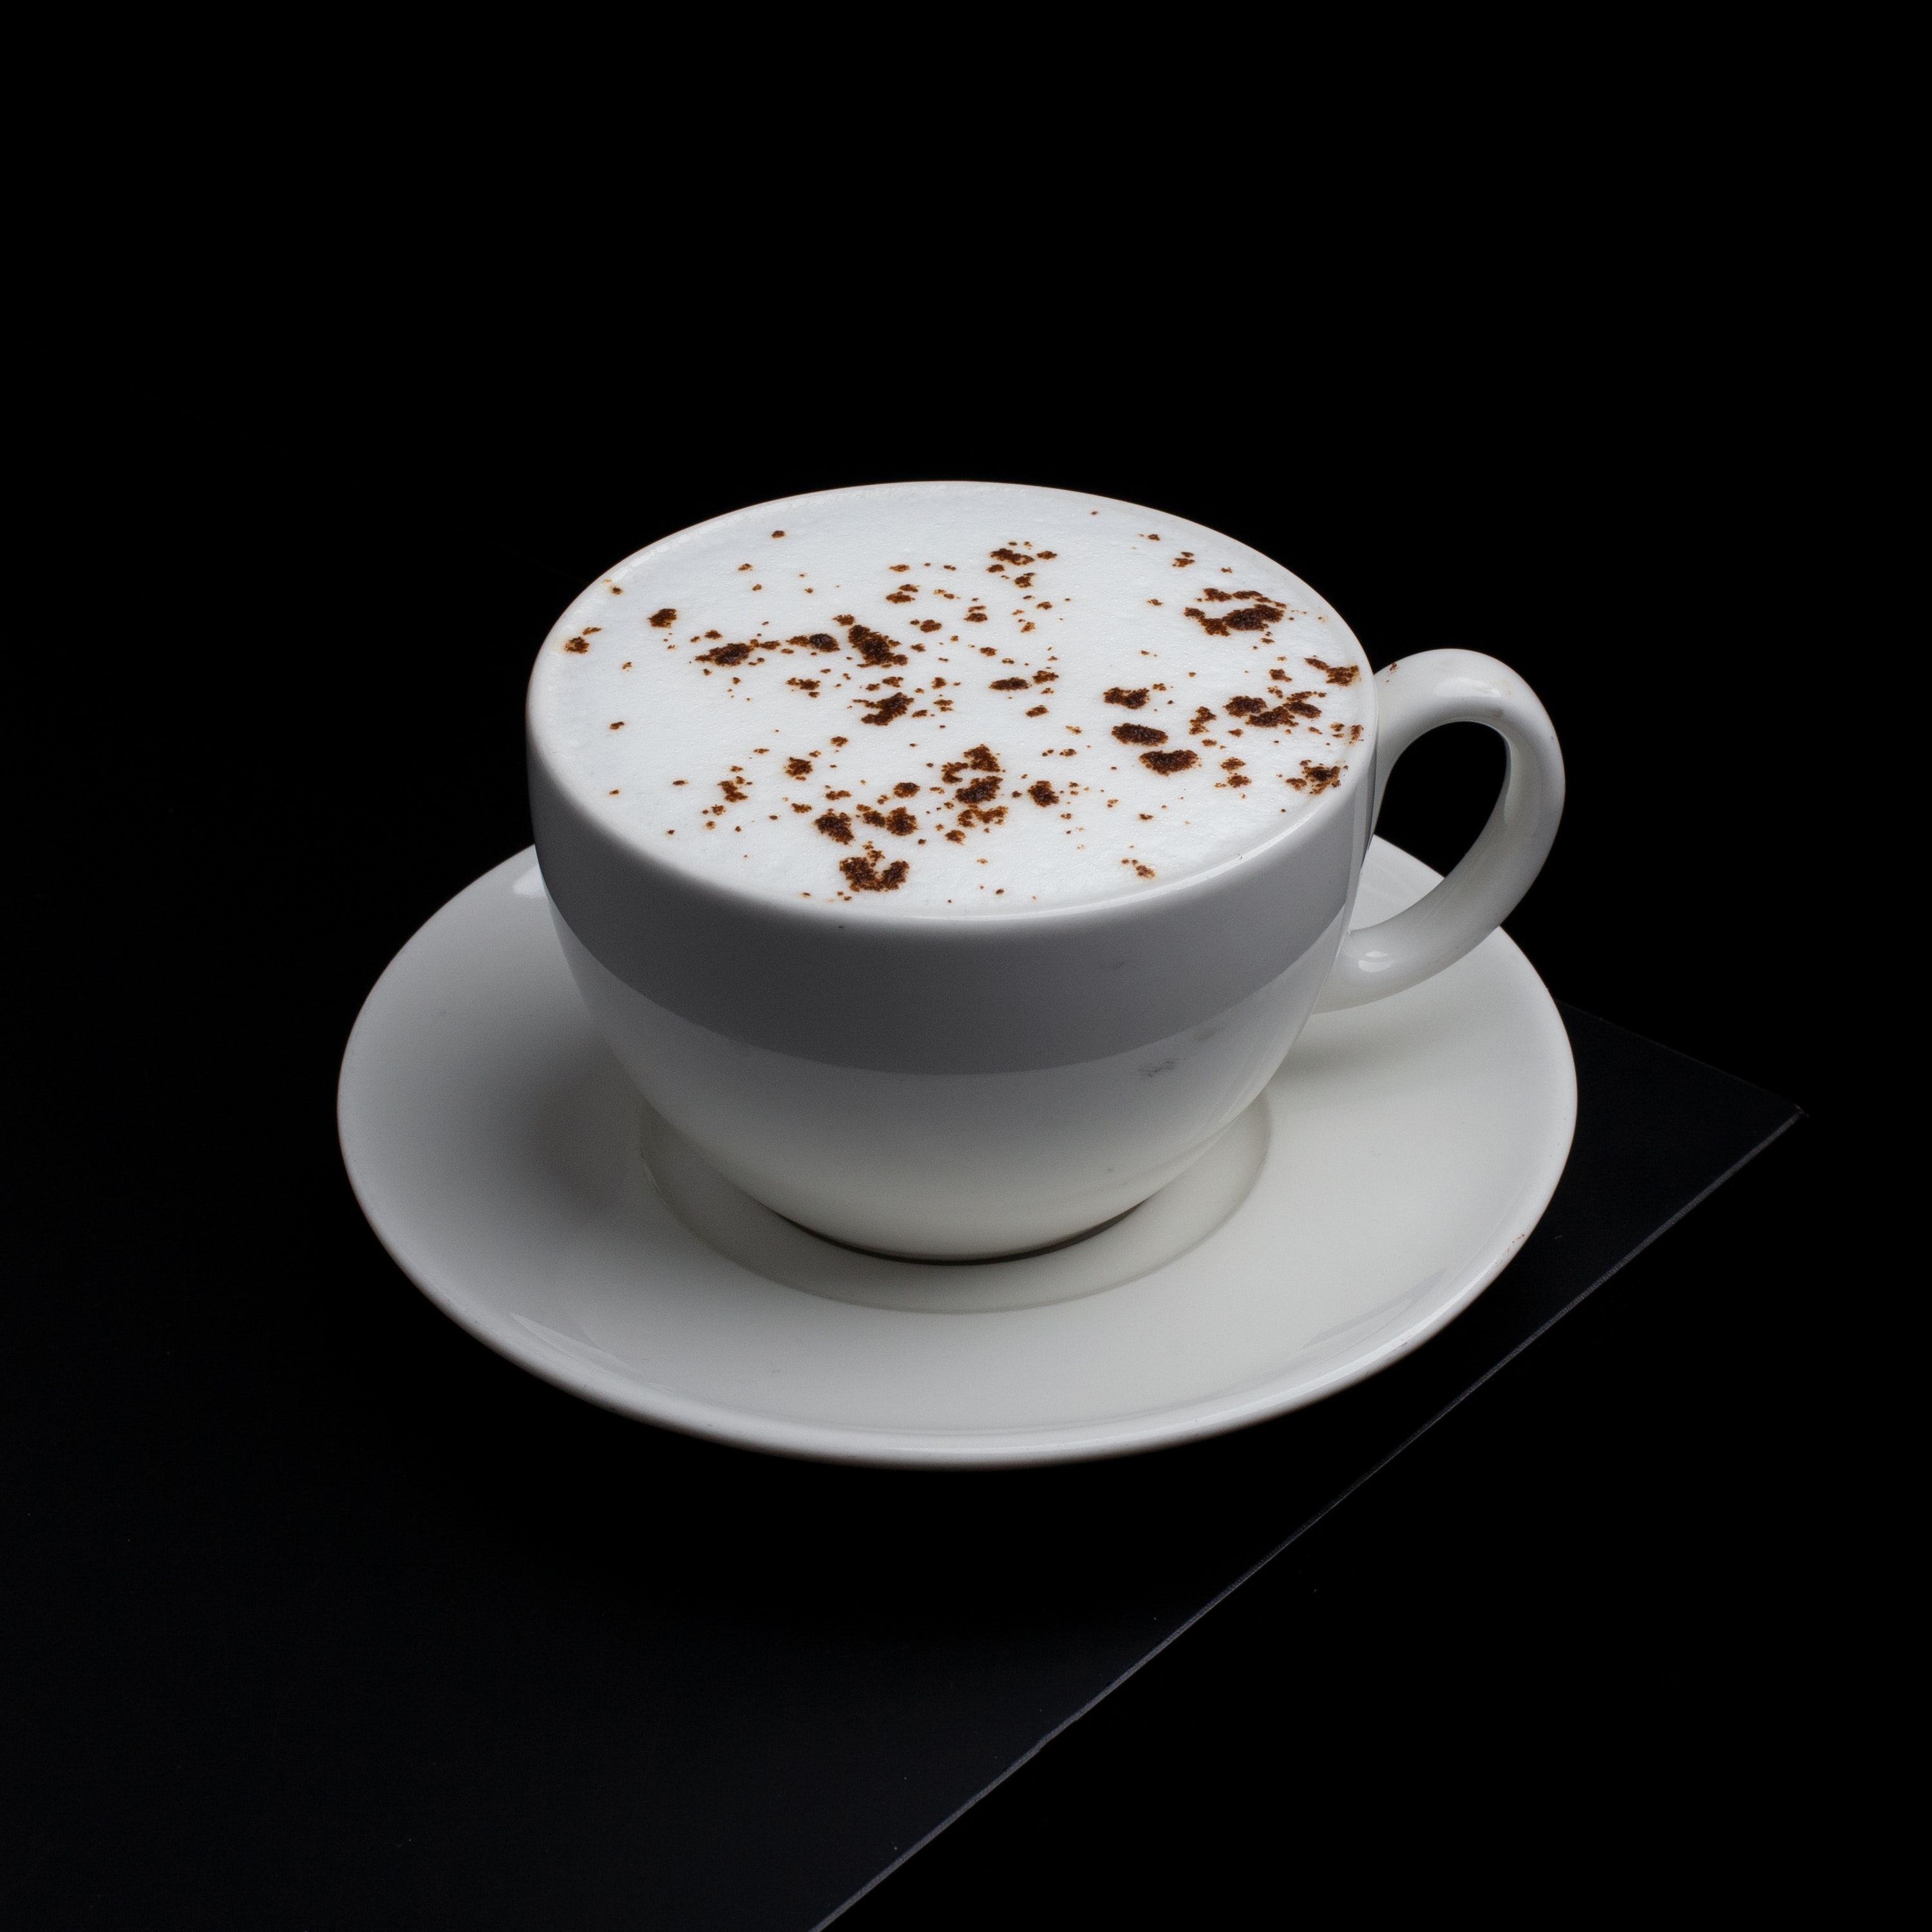
drink, tableware, food, coffee cup, wiener melange, drinkware, dishware, Single origin coffee, saucer, cup, coffee, Java coffee, ingredient, Espressino, teacup, latte, plate, table, cortado, cappuccino, serveware, coffee milk, espresso, caff macchiato, liquid, kitchen utensil, porcelain, non alcoholic beverage, dish, cuisine, Coffee substitute, cafe au lait, ceramic, pottery, sweetness, spoon, mocaccino, cream, babycino, white coffee, caffeine, circle, caff americano, still life photography, flat white, dairy, instant coffee, marocchino, ipoh white coffee, earthenware, mug, cuban espresso